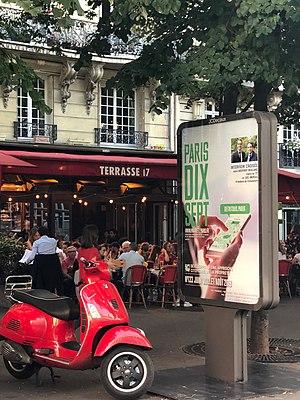
Place Richard-Baret, une publicité de rue présente le jeu Détritous.
Geoffroy Boulard, né le 3 décembre 1978 à Rouen, est un homme politique français.
Hatis est une startup française fondée en 2015 par Paul Hatte et spécialisée dans le développement de logiciels de ville intelligente et de stratégies électorales. Elle est notamment à l'origine des applications de porte-à-porte politique Knockin et Carata ainsi que du lancement de la carte crowdsourcée de signalement de rats signalerunrat.paris.